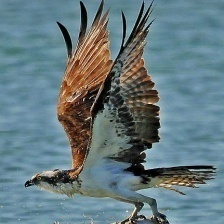
Species: OSPREY
Scientific name: PANDION HALIAETUS